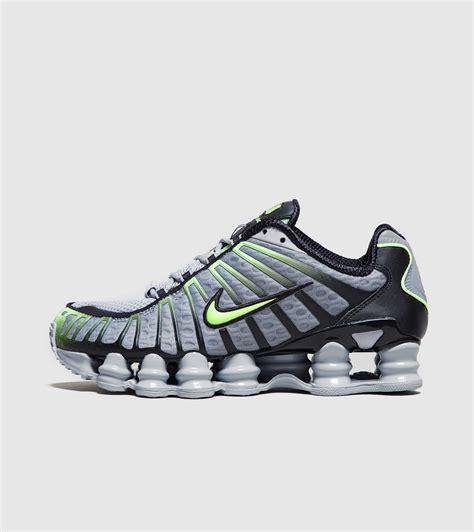
Brand: Nike
Model: Shox TL